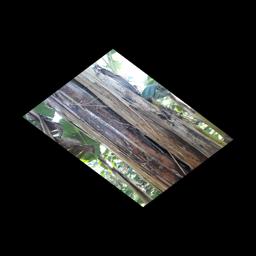
Label: PSEUDOSTEM WEEVIL